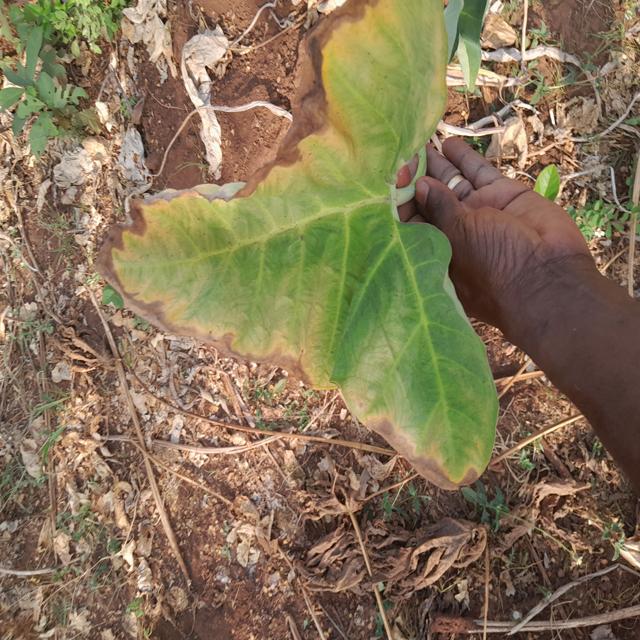
Label: Mid_Blight